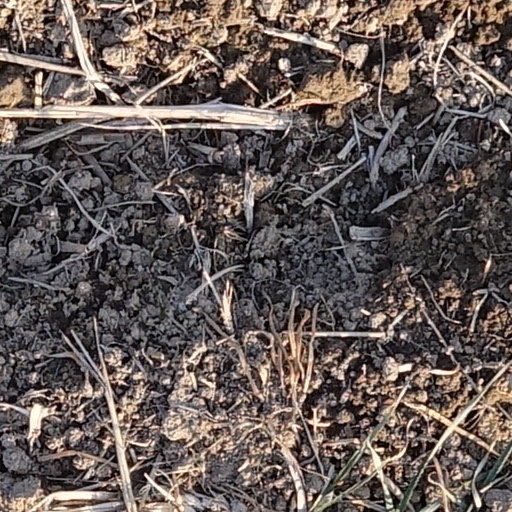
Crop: wheat